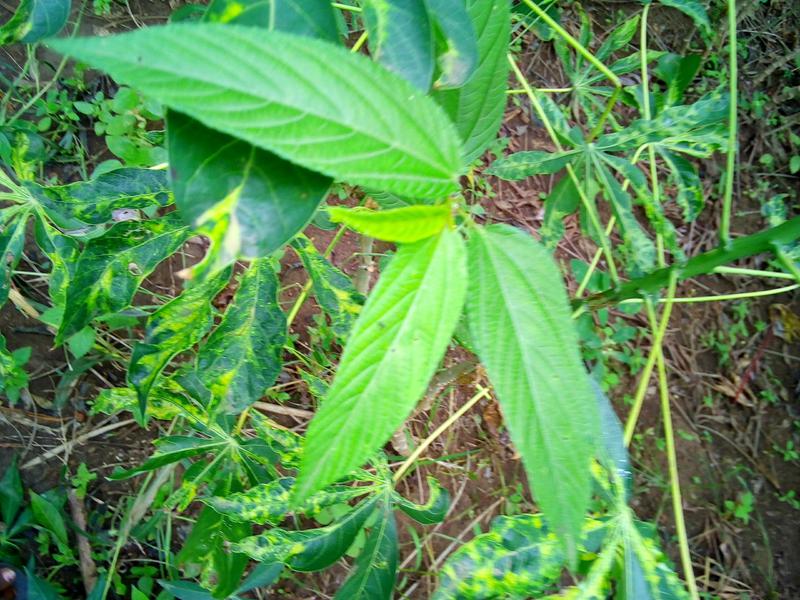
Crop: cassava
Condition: mosaic_disease